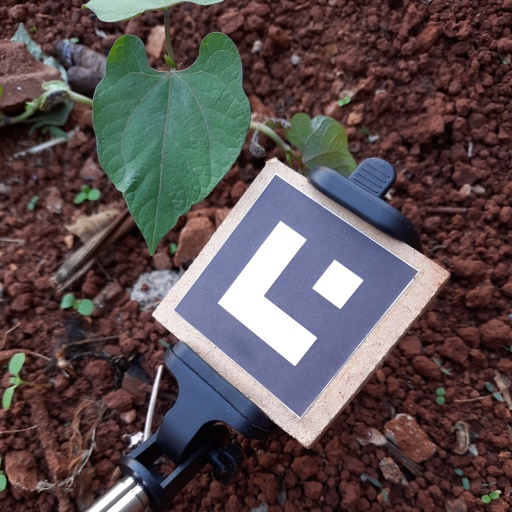
Observations: flat surface, no eating holes, under shade